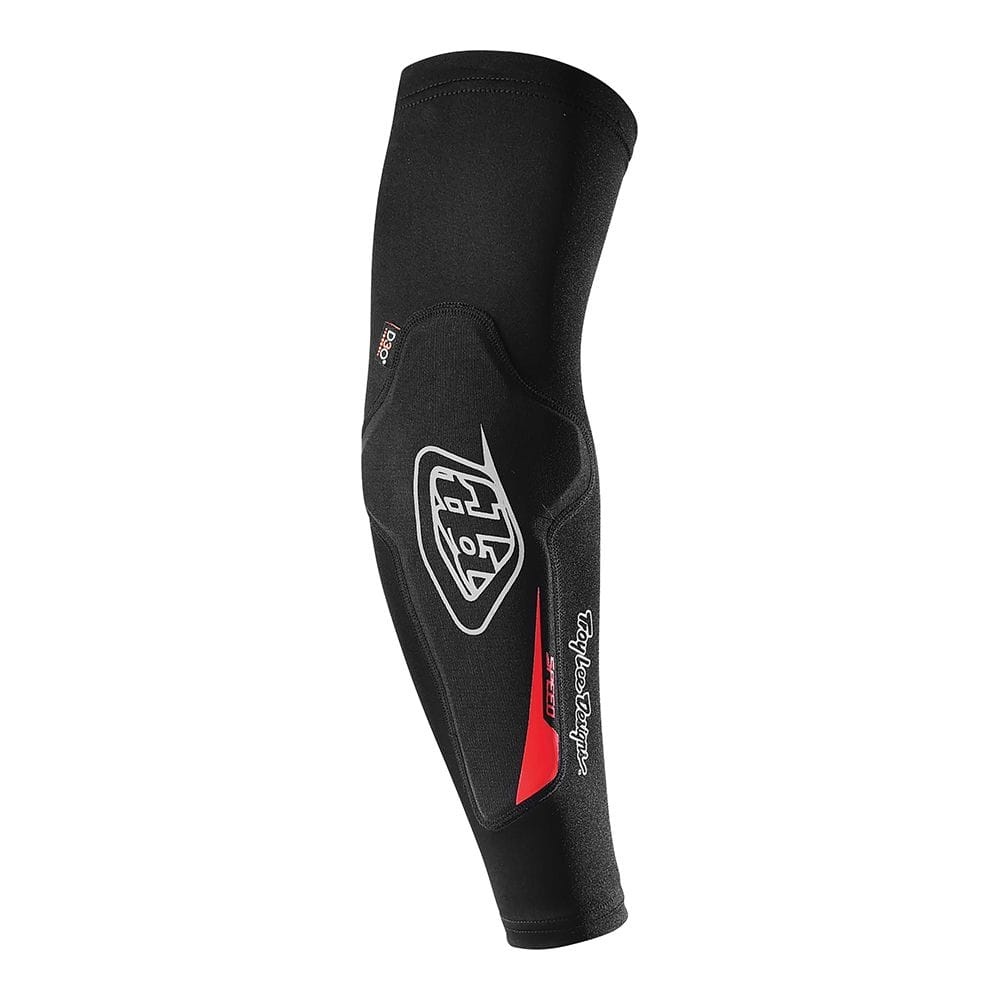
SPEED ELBOW SLEEVE PROTECTION ; SOLID
The Troy Lee Designs Speed Elbow Sleeves use 4mm of D3O® to provide optimum protection during everyday trail riding. The breathable mesh material is comfortable enough for all-day rides. Pairs well with the Speed Knee Sleeve. Learn more about D3O .
Brand: TROY LEE
Category: Vehicles & Parts > Vehicle Parts & Accessories > Vehicle Safety & Security > Motorcycle Protective Gear > Motorcycle Elbow & Wrist Guards